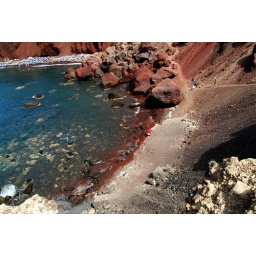
More pictures of the red side of the Island. Very impressed how clear the water is even in the deeper parts.